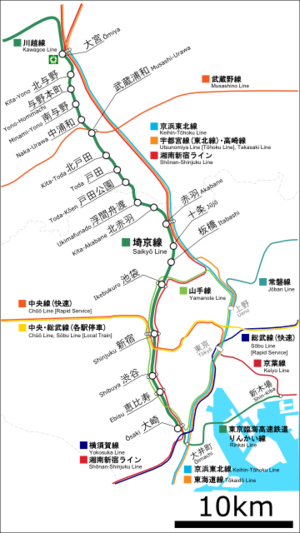
La ligne Saikyō est une ligne ferroviaire du réseau JR East au Japon. Elle relie la gare d'Ōmiya dans la préfecture de Saitama à celle d'Ōsaki dans la préfecture de Tokyo. La ligne tire son nom des 2 préfectures traversées.